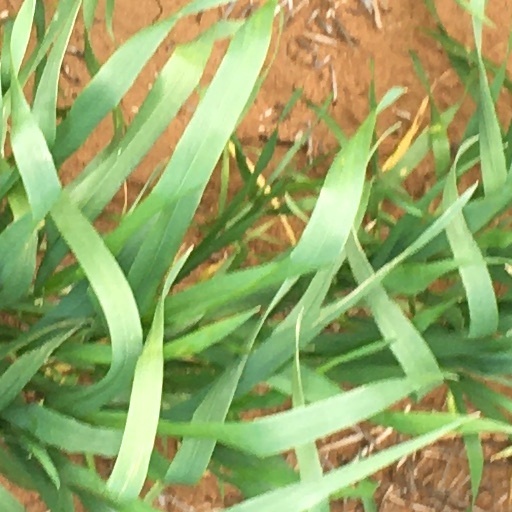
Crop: wheat